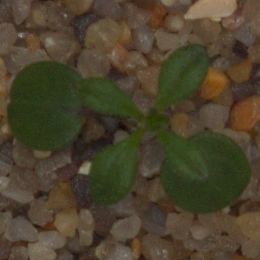
Label: cleavers